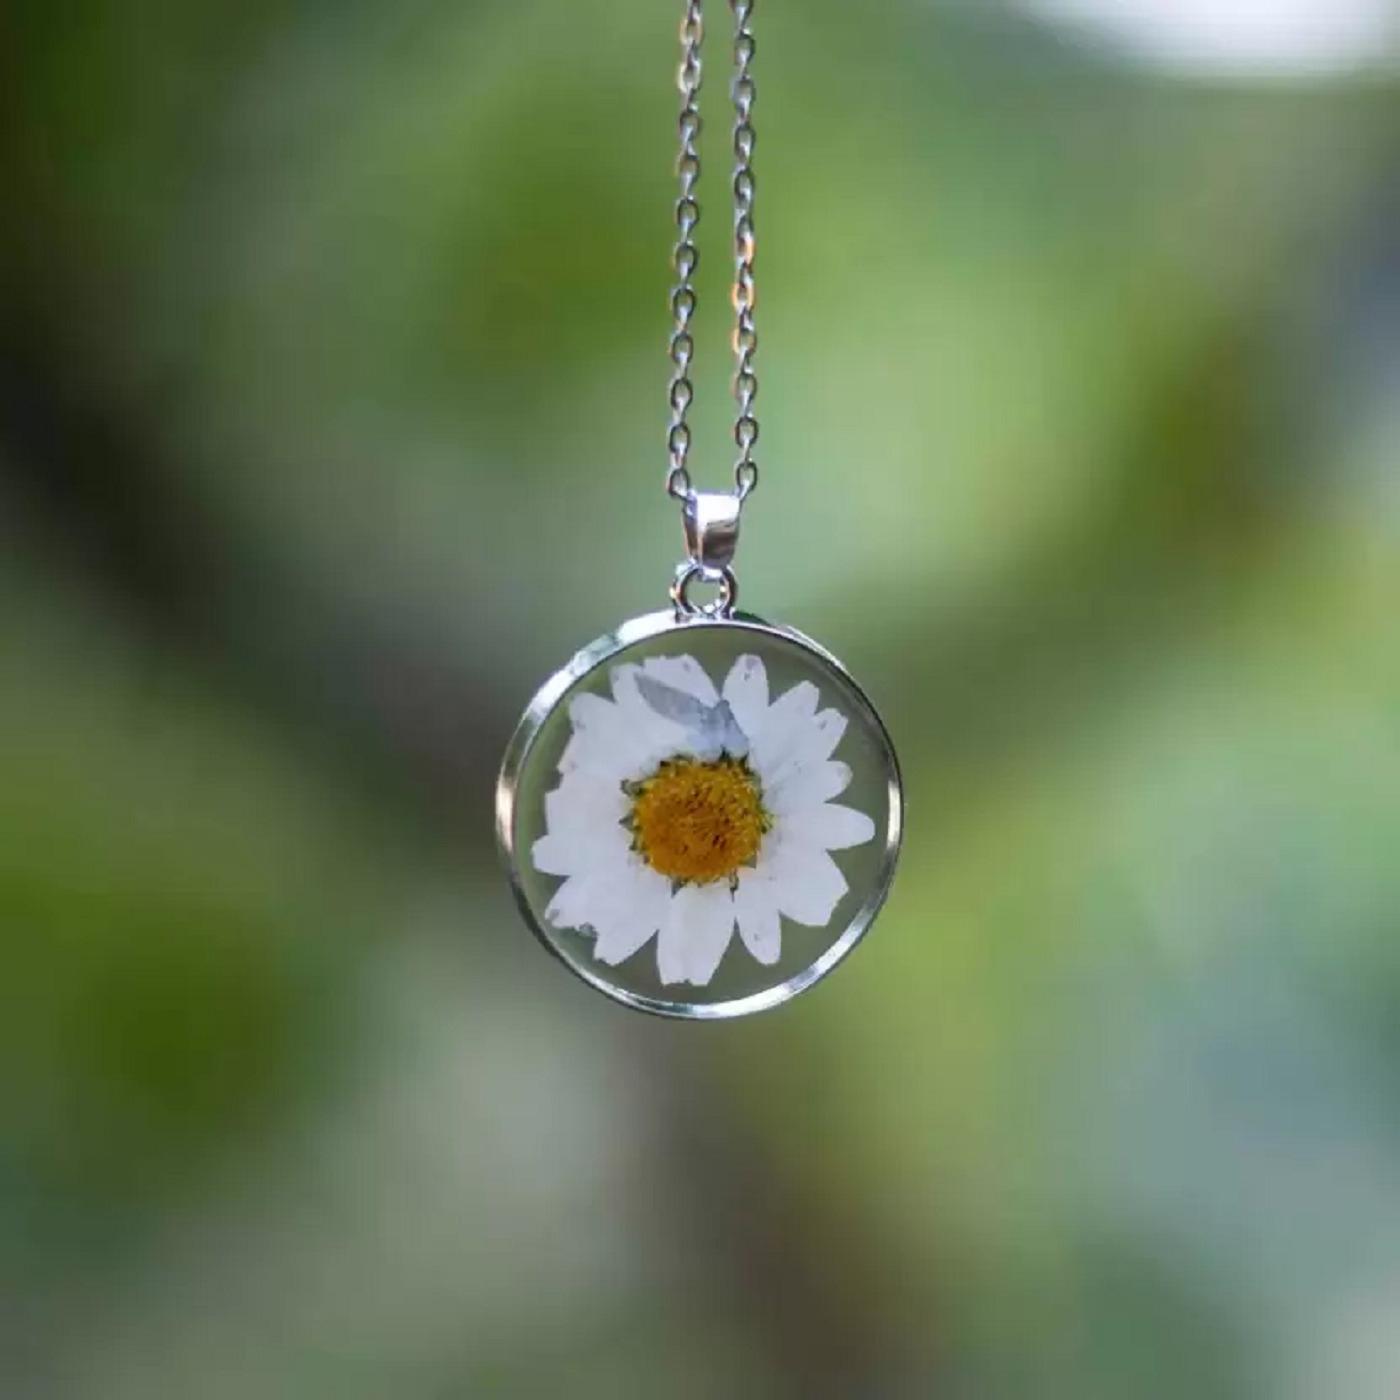
AJS Fashion flowers Dried Flower Necklace for Nature Lover | Real Flower Jewelry | Pressed Daisy Resin Necklace | Transparent Pendant Fashion necklace set for women | 3d pendant
Type: Necklaces & Pendants
Brand: AJS
Price: Rs. 186
 Introducing the AJS Stylish and Fashionable Pendant Necklace, a timeless piece of jewelry that effortlessly combines style and sentimentality. Designed for both women and men, this necklace is not just a fashion statement; it's a symbol of love, connection, and personal style.Key Features:Stylish Design: Our pendant necklace boasts a chic and contemporary design that appeals to both fashion-forward women and men. It's a versatile accessory that complements a wide range of outfits, from casual wear to formal attire.Unisex Appeal: This necklace is thoughtfully crafted to cater to both genders, making it an excellent choice for couples as well. Whether you're looking for matching necklaces to symbolize your bond or a striking accessory to express your individuality, the AJS pendant necklace fits the bill.Premium Quality: We take pride in our commitment to quality. Crafted from high-quality materials, this necklace is not only stylish but also built to last. You can trust that it will retain its shine and beauty, even with every day wear.Versatile Pairing: This pendant necklace is a versatile addition to any jewelry collection. Whether you're dressing up for a romantic date, a special occasion, or simply want to elevate your everyday look, it effortlessly adds an elegant touch to your ensemble.Symbol of Connection: For couples, this necklace can serve as a meaningful symbol of your connection and commitment to one another. Its design reflects the idea of two unique individuals coming together to create a harmonious and beautiful union.Thoughtful Gift: Looking for the perfect gift for your significant other, a close friend, or a loved one? The AJS Pendant Necklace is a thoughtful and heartfelt gesture that shows you care. It's ideal for birthdays, anniversaries, or any occasion that calls for a meaningful present.Elevate your style and express your love with the AJS Stylish and Fashionable Pendant Necklace. This piece not only enhances your personal style but also signifies your bond with someone special. Whether you wear it as a symbol of your relationship or as a standalone fashion accessory, this necklace is a beautiful reflection of your taste and sentiment. Embrace style, embrace connection, embrace AJS.Disclaimer:We value your satisfaction and strive to provide high-quality products and services.
Features: AJS Stylish Pendant Necklace,Exquisite and fashionable design,Perfect as a thoughtful gift option,Unique and eye-catching pendant designs,Adds a touch of elegance to any outfit,Comfortable to wear for extended periods,Crafted to enhance your personal style,A meaningful accessory for various occasions,Elevate your look with this beautiful necklace